Kosmyryn

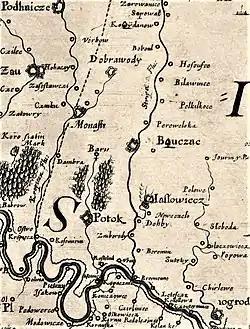
Fragment of the Special Map of Ukraine by Guillaume Levasseur de Beauplan, 1650. Buchachchina.

Kosmyryn is a village in Chortkiv Raion (district) of Ternopil Oblast (province) in western Ukraine. It belongs to Zolotyi Potik settlement hromada, one of the hromadas of Ukraine. The Dniester River flows near the edge of the village.